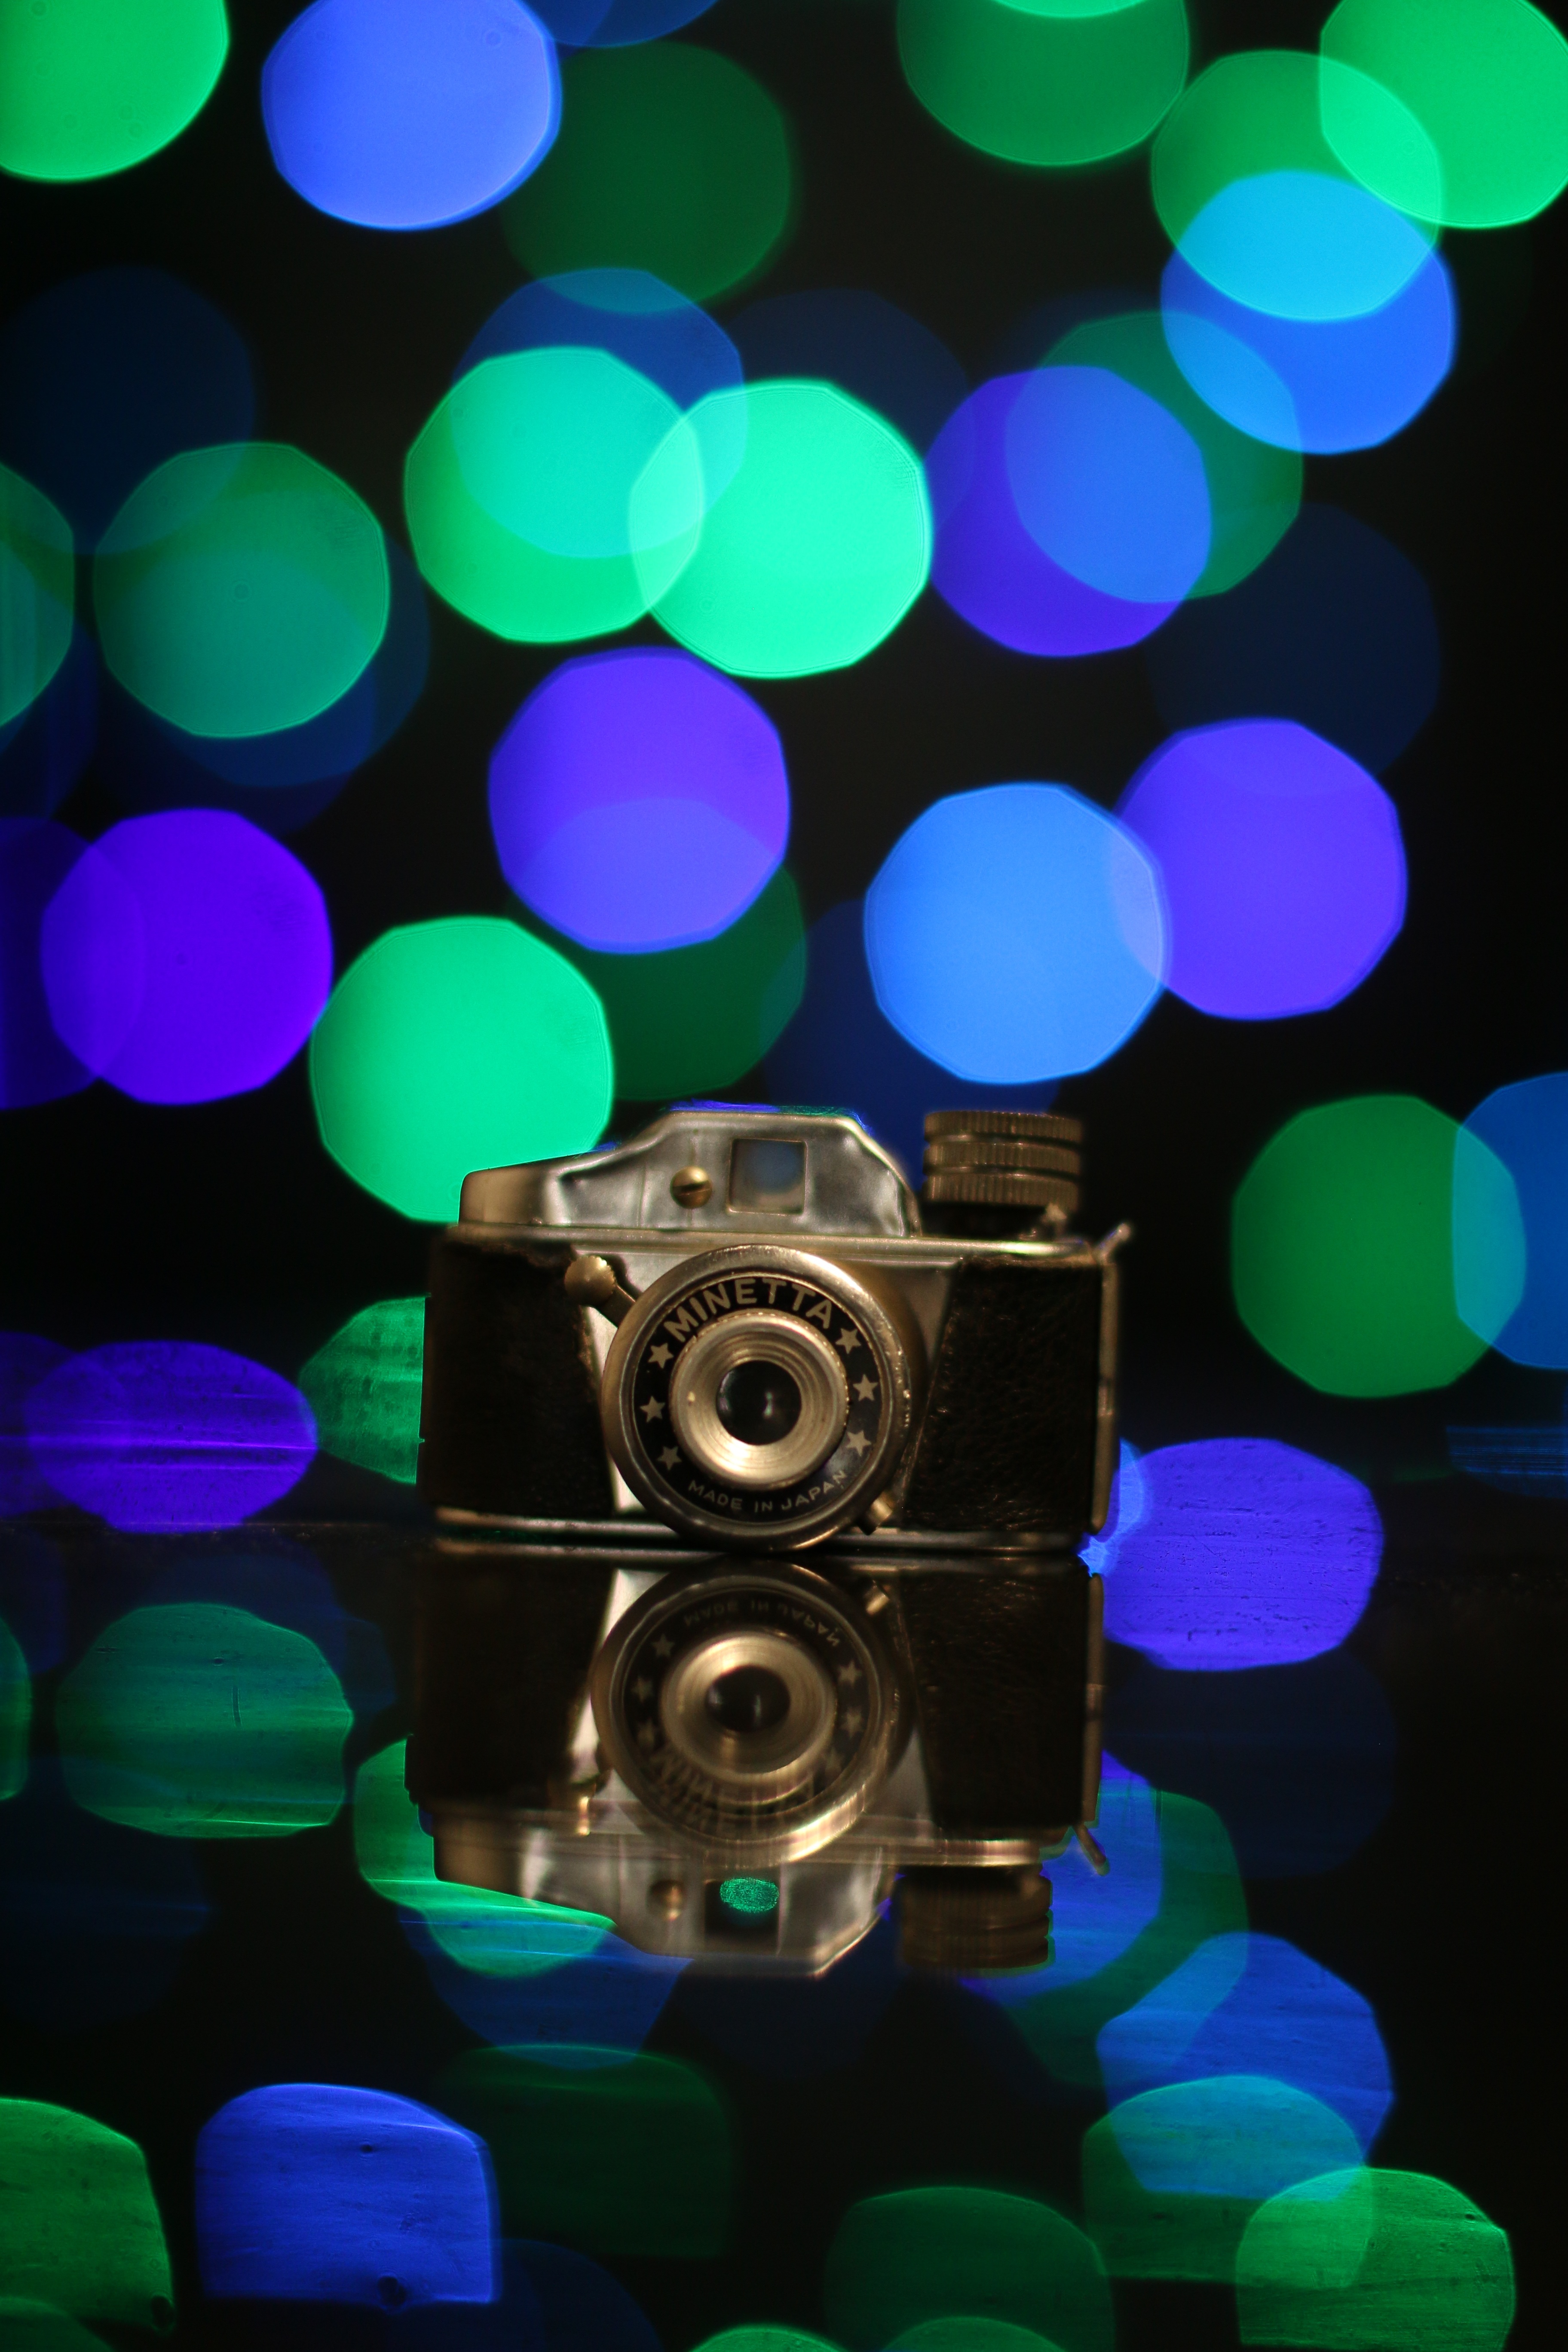
light, bokeh, camera, purple, glass, number, green, color, blue, micro, lighting, still life, circle, neon, shape